Pacific Lutheran University

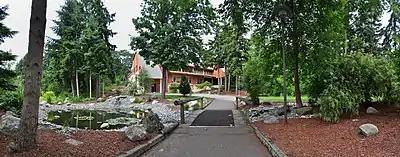
Rear view of Anderson University Center, showing the garden behind the building.

During the early 1940s, PLC's student body was almost all female as most men were fighting in World War II. People returning to college post-war, specifically veterans using the G.I. Bill, caused a boom in enrollment. The student body at that time was half veteran and no longer mostly female. A number of new buildings were completed in the following years including Ramstad Hall, Memorial Gymnasium, and the Student Union Building (now renamed as Anderson University Center). In 1952 the new Chapel-Music-Speech Building was constructed and later named Eastvold Chapel (renamed in 2013 as the Karen Hille Phillips Center for the Performing Arts). Chapel became mandatory for the first time with attendance being taken and seats being assigned. Two years later North and South Halls, the first dormitories, were built (later renamed Hong Hall and Hinderlie Hall, respectively.) Until that time students had lived in Old Main or boarded with Parkland families.